Katharine Ross

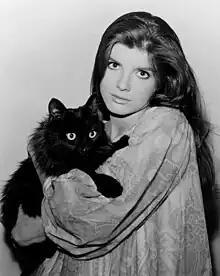
Ross in 1966

Katharine Juliet Ross (born January 29, 1940) is a retired American actress. Her accolades include an Academy Award nomination, a BAFTA Award, and two Golden Globe Awards.